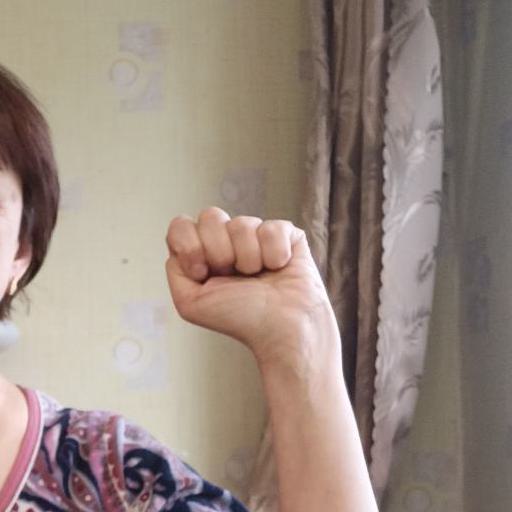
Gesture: fist